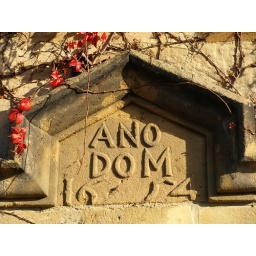
this was above the entrance to the house at mount grace priory